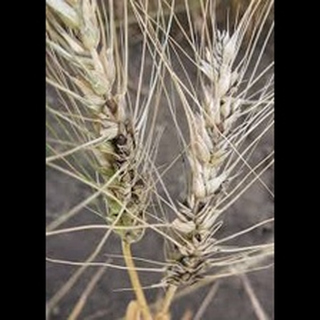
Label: wheat_blast